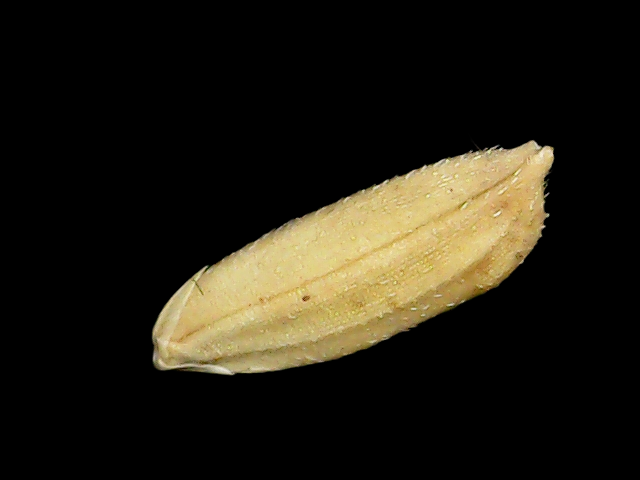
Rice variety: Bd30